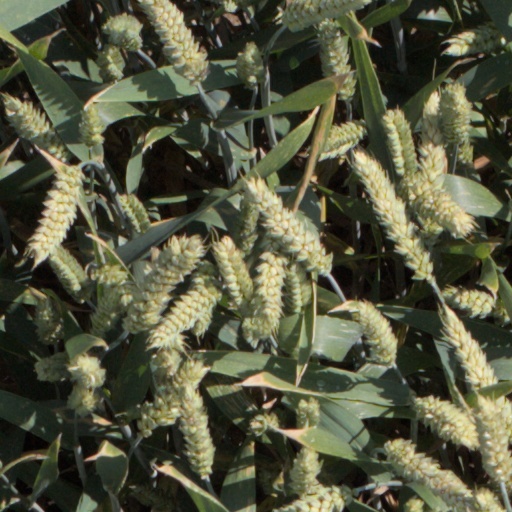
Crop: wheat